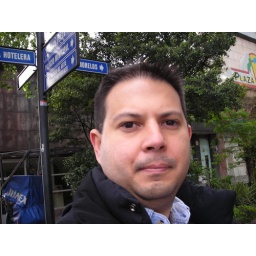
the ONLY street sign in all MTY..!